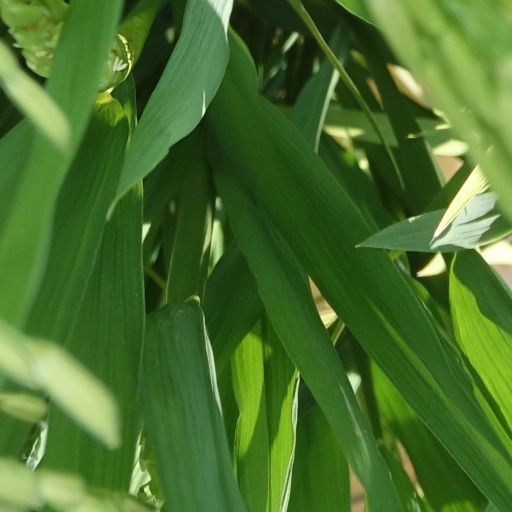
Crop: rice